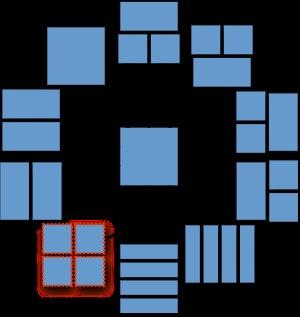
L'organisation à but non lucratif Alliance for Open Media, abrégée parfois AOMedia ou AOM, littéralement alliance pour un média ouvert a pour ambition de développer un format vidéo ouvert et gratuit, en réponse au H.265/HEVC. Les fondateurs sont Amazon, Cisco, Google, Intel, Microsoft, Mozilla Foundation, et Netflix. Cette alliance vise à éviter des guerres de brevets et de licences qui sont un frein à l'innovation. En mars 2018, AOM propose AV1, un codec sous licence Apache, en utilisant des éléments de Daala, Thor, et VP9.